Lycée Français de San Francisco

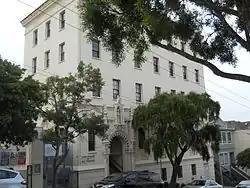
Lycée Français de San Francisco main campus, Ashbury Street

The Lycée Français de San Francisco, previously known as the Lycée Français La Pérouse, is a private school in the San Francisco Bay Area. It welcomes students from preschool through middle, and high school grades. It has a primary campus and a secondary campus in San Francisco and a primary campus in Sausalito in Marin County.